Protests and uprisings in Tibet since 1950

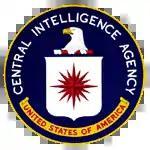
Each year of the 1960s, the CIA provided the Tibetan government-in-exile with $1.7 million for guerrilla operations and $180,000 for cultural centers and international lobbying.

As he was announcing his whereabouts, the Khampa rebels were met by massive Chinese forces and were nearly obliterated. While they spent several months regrouping, the US failed to form a coalition of nations willing to recognize the Tibetan government-in-exile or even to find countries who would host the Dalai Lama on a tour to explain his cause.